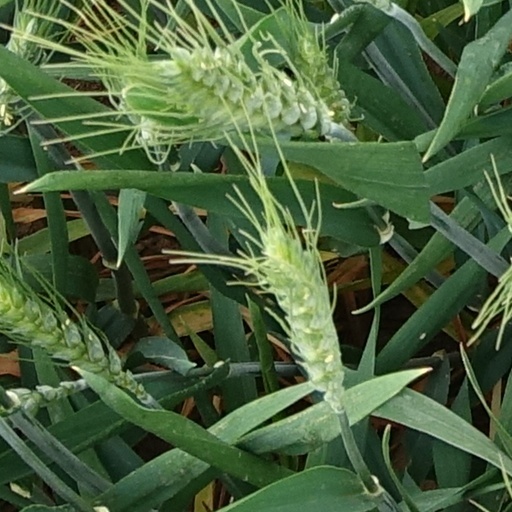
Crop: wheat